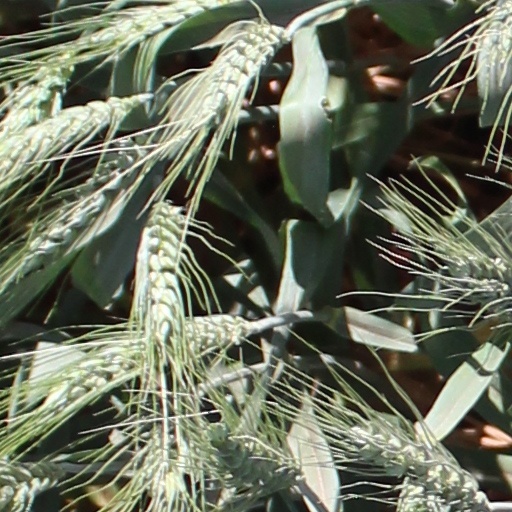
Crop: wheat